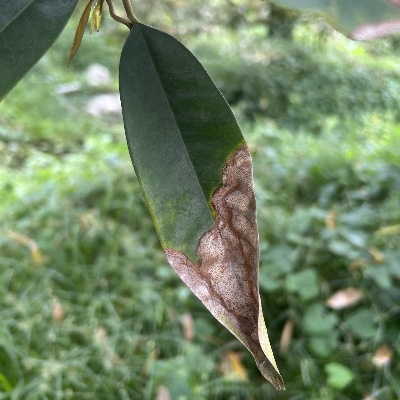
Label: Leaf_Colletotrichum